The Hallé

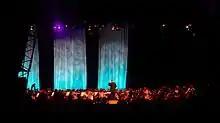
The Hallé performing at Jodrell Bank Observatory

During 1997, the orchestra had no executive director for an eight-month period. Leslie Robinson served for two years as chief executive after that period, initiating changes to the orchestra to start to bring the orchestra's financial troubles under control. These included public fund-raising, which netted £2 million, cutting the number of people on the orchestra board in half, and reducing the number of musicians in the orchestra from 98 to 80.